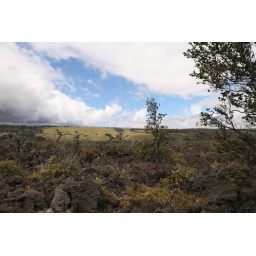
Lava in the foreground, grass in the background...and more blue sky overhead.